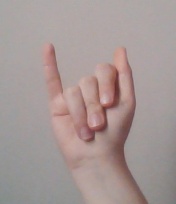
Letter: meem